Spain Asks for Forgiveness

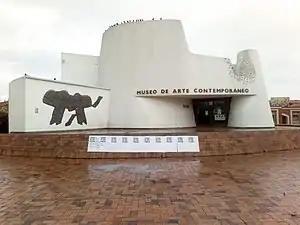
"Spain asks for forgiveness" (2020), by Abel Azcona installed in the "Museum of Contemporary Art of Bogotá"

In November 2018, through a conference and live performance by artist Abel Azcona in the "Bogotá Contemporary Art Museum" the work "Spain Asks for Forgiveness" ("España os Pide Perdón" in Spanish) began, a piece of critical and anticolonialist content. In the first action Azcona read a text of ninety two hours for more than four hours. In the reading the cite "Spain Asks for Forgiveness" was repeated continuously. Two months later, Azcona was invited to present his work in Mexico City in the Mexico City Museum, where he installed a sailcloth with the same sentence on it. Just a few days later the president of Mexico Andrés Manuel López Obrador during a press conference demanded publicly an apology from Spain. Since then until mid 2020, the work has been shown in diverse ways and has achieved to become a collective movement. In May 2020 the "Bogotá Contemporary Art Museum" painted its facade with the installation's motto "España os pide perdón" for two months in the centre of the city of Bogotá. Other cities such as Havana, Cuba; Lima, Peru; Caracas, Venezuela; Panama City, Panama; Tegucigalpa, Honduras and Quito, Ecuador have been protagonists of the piece through paintings, sailcloths, posters or demonstrations and collective acts continuing the work as a collective protest.